10th Royal Hussars

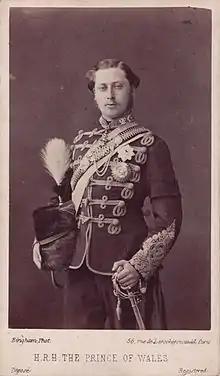
The Prince of Wales dressed as Colonel of the 10th Hussars, 1860s

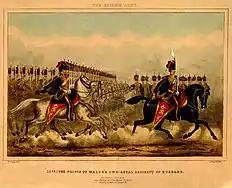
The 10th (The Prince of Wales's Own) Royal Regiment of Hussars, 1860s

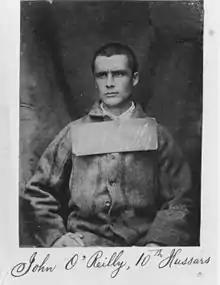
Photograph of imprisoned John Boyle O'Reilly, 1866

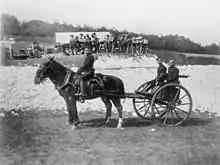
Men of the 10th Hussars with Nordenfelt 5 barrel machine gun, 1887

The regiment was sent to India in 1846 and then saw action at the Siege of Sevastopol in winter 1854 and at the Battle of Eupatoria in February 1855 during the Crimean War. In 1861, it was renamed the 10th (The Prince of Wales's Own) Royal Hussars. The regiment saw action at the Battle of Ali Masjid in November 1878 during the Second Anglo-Afghan War and at the First and Second Battles of El Teb in February 1884 during the Mahdist War.